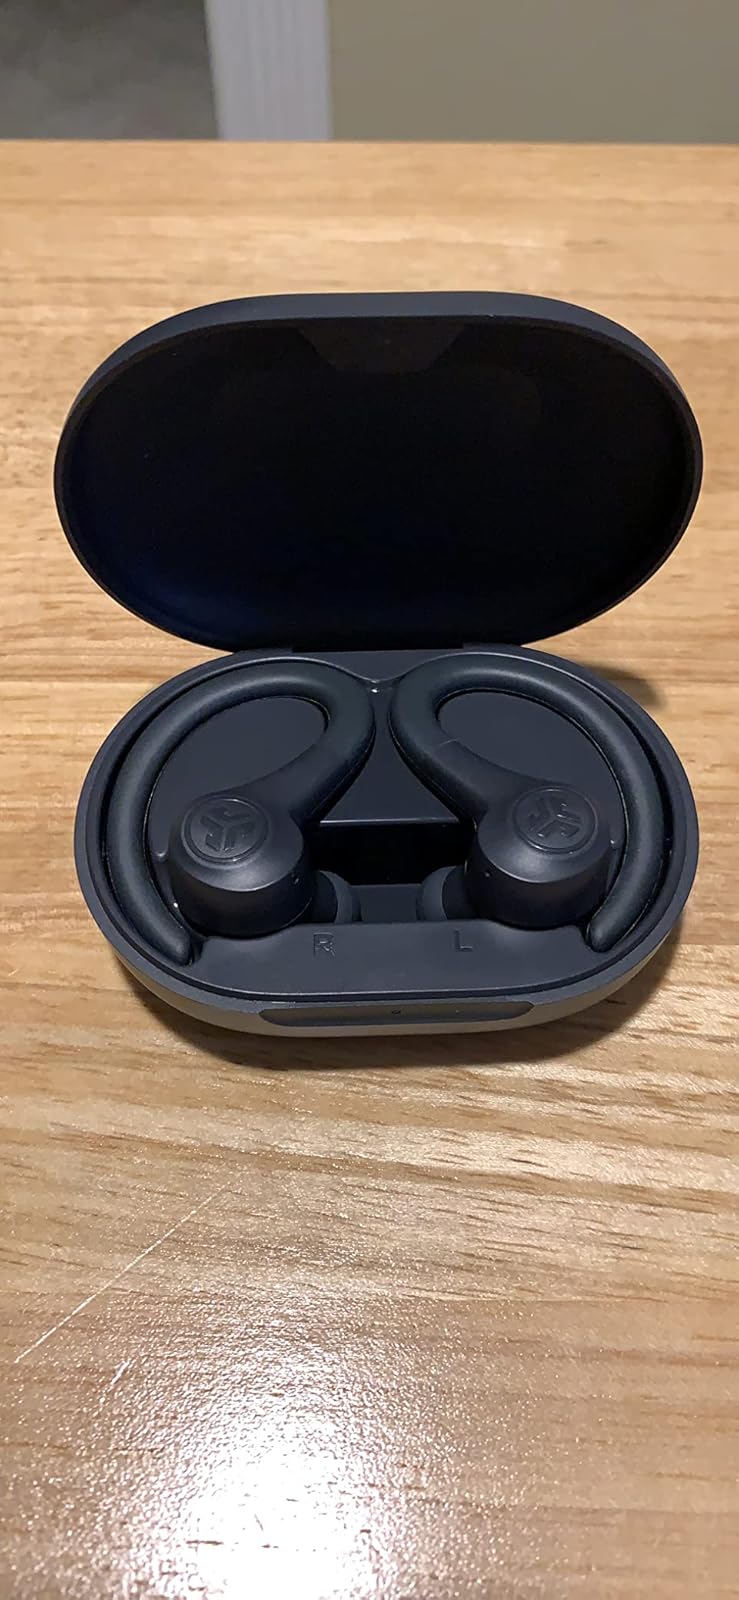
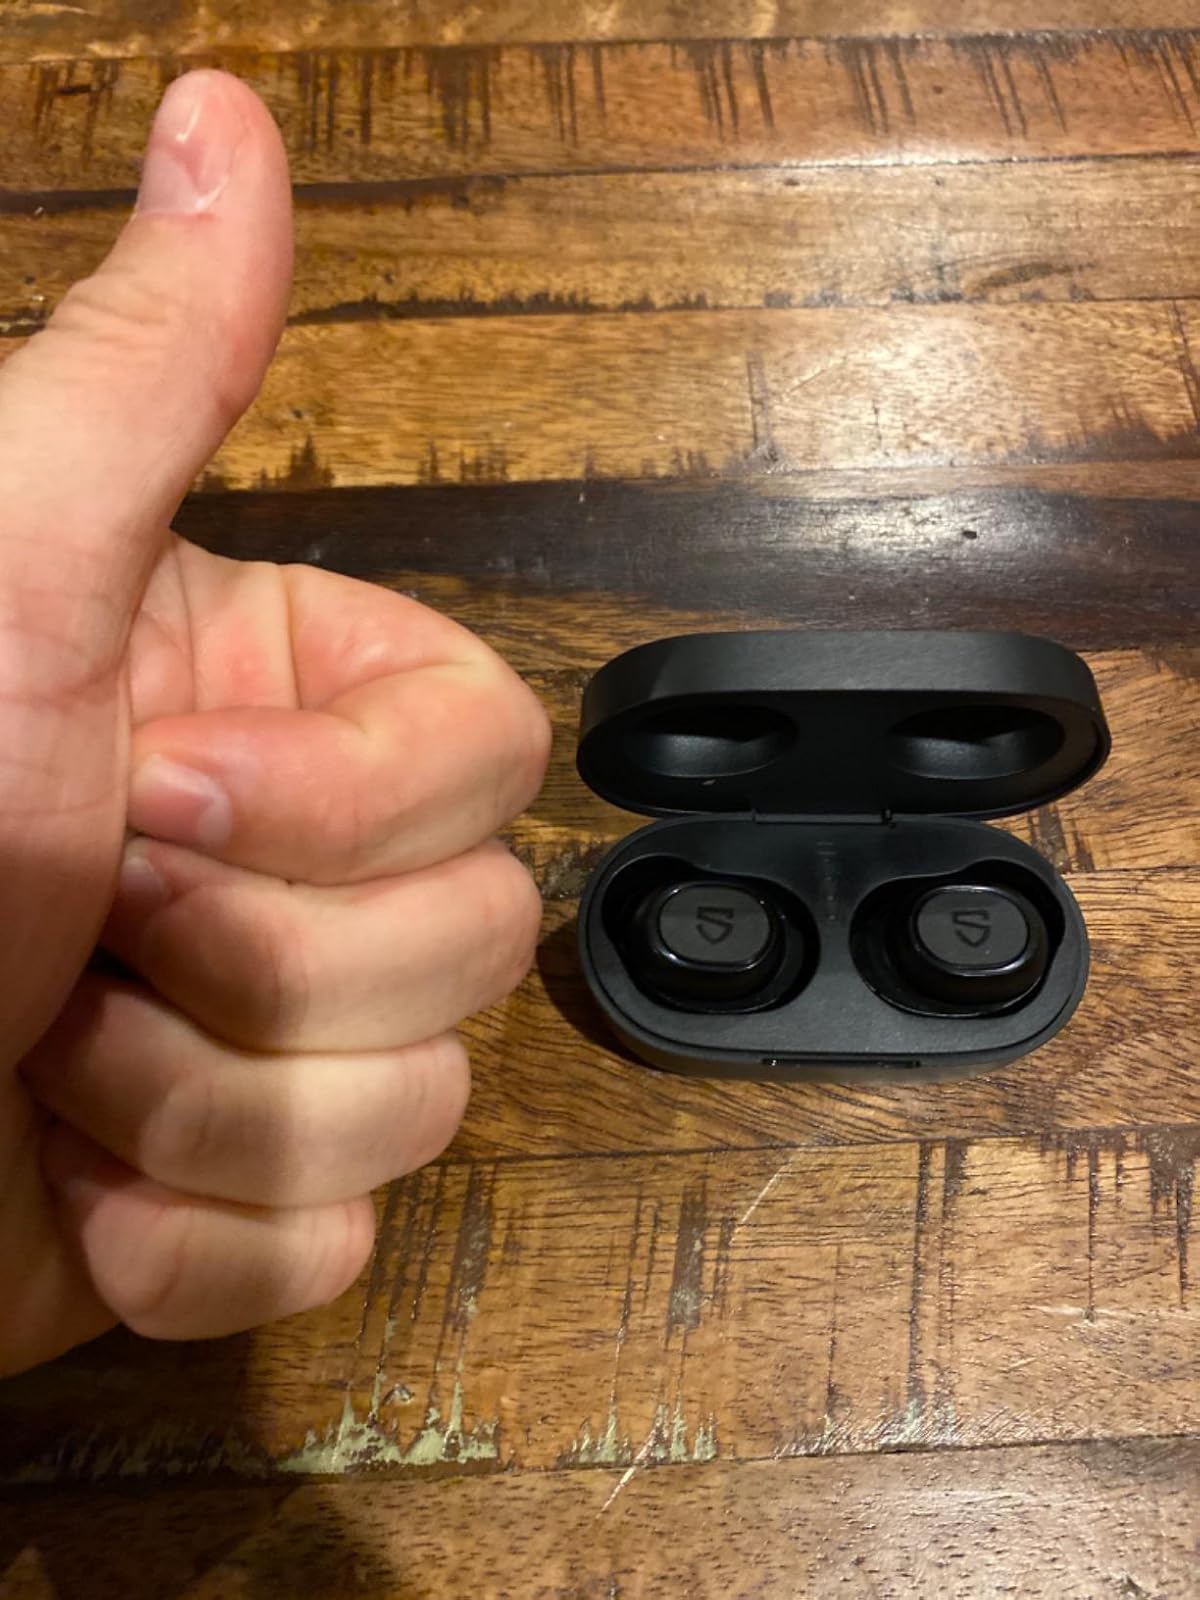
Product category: earbuds
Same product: no